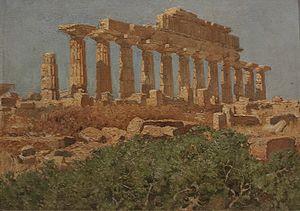
Gennaro Pardo, né le 12 avril 1865 à Castelvetrano et mort le 4 septembre 1927 dans la même ville, est un peintre italien actif en Sicile.